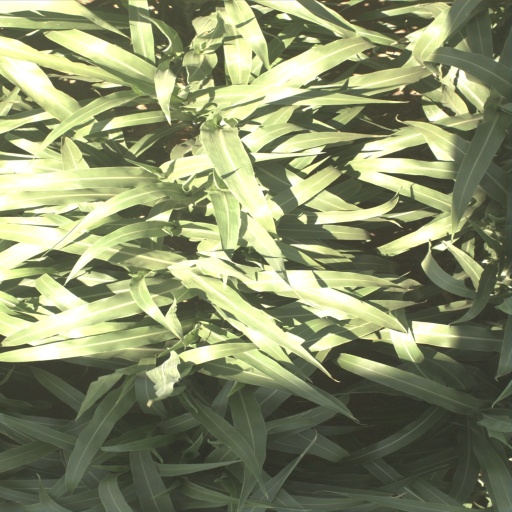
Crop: sorghum